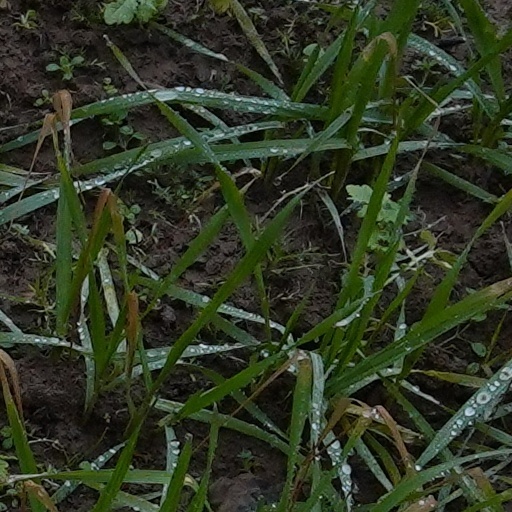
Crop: wheat